Philip Dundas

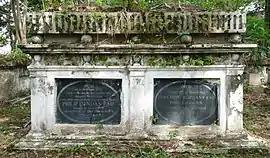
Dundas' grave (left) at the Protestant Cemetery, Penang. The grave next to him is of John Hope Oliphant, a councillor of Penang who was married to Dundas's sister-in-law.

Captain Philip Dundas (bapt. 7 May 1762 – 8 April 1807) was a Bombay Marine officer, politician and colonial administrator who served as president of the East India Marine Board and superintendent of Bombay. He returned to Britain and became a member of parliament and returned to the Far East to become governor of Prince of Wales Island.